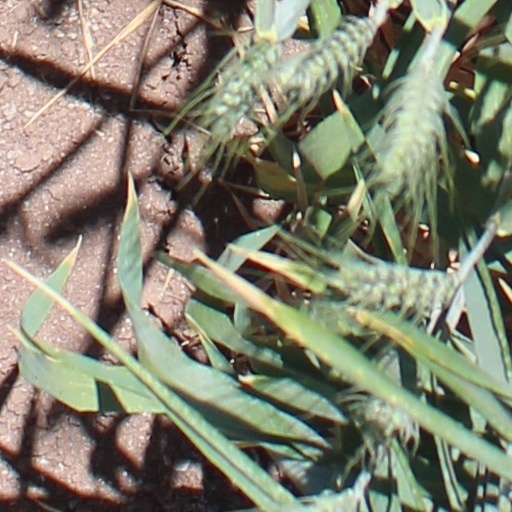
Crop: wheat